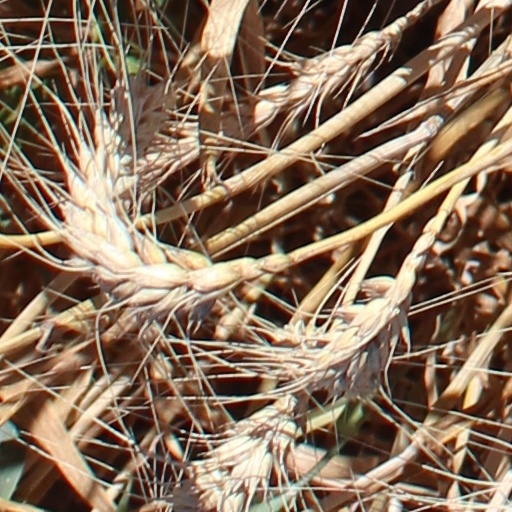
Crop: wheat